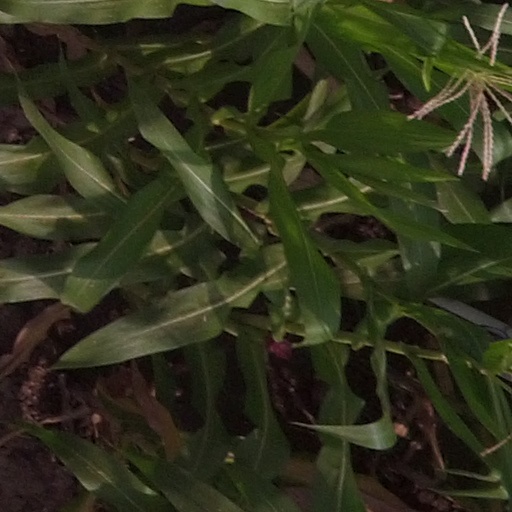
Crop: maize; corn